1990s in Bangladesh

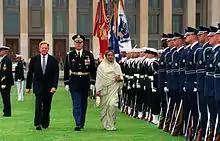
Prime Minister Sheikh Hasina inspects the ceremonial honour guard during a full honour arrival ceremony at the Pentagon on 17 October 2000.

Sheikh Hasina formed what she called a "Government of National Consensus" in June 1996, which included one minister from the Jatiya Party and another from the Jatiya Samajtantrik Dal. The Jatiya Party never entered into a formal coalition arrangement, and party president Hussain Muhammad Ershad withdrew his support from the government in September 1997. Only three parties had more than 10 members elected to the 1996 Parliament: the Awami League, BNP, and Jatiya Party. Jatiya Party president, Ershad, was released from prison on bail in January 1997.